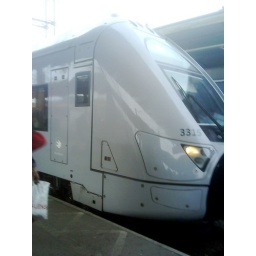
Two floor train in Uppsala